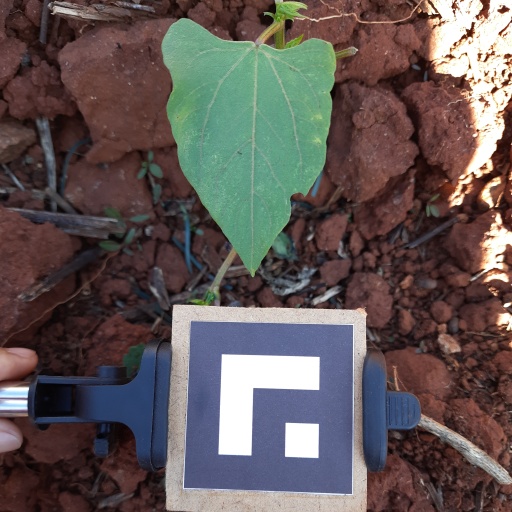
Observations: wavy surface, eating holes in the edge, under shade